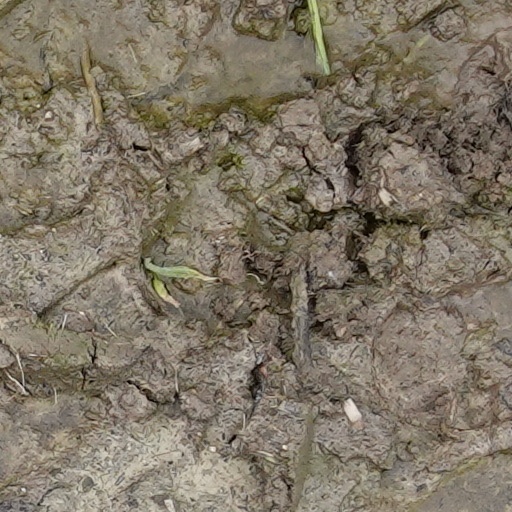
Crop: wheat